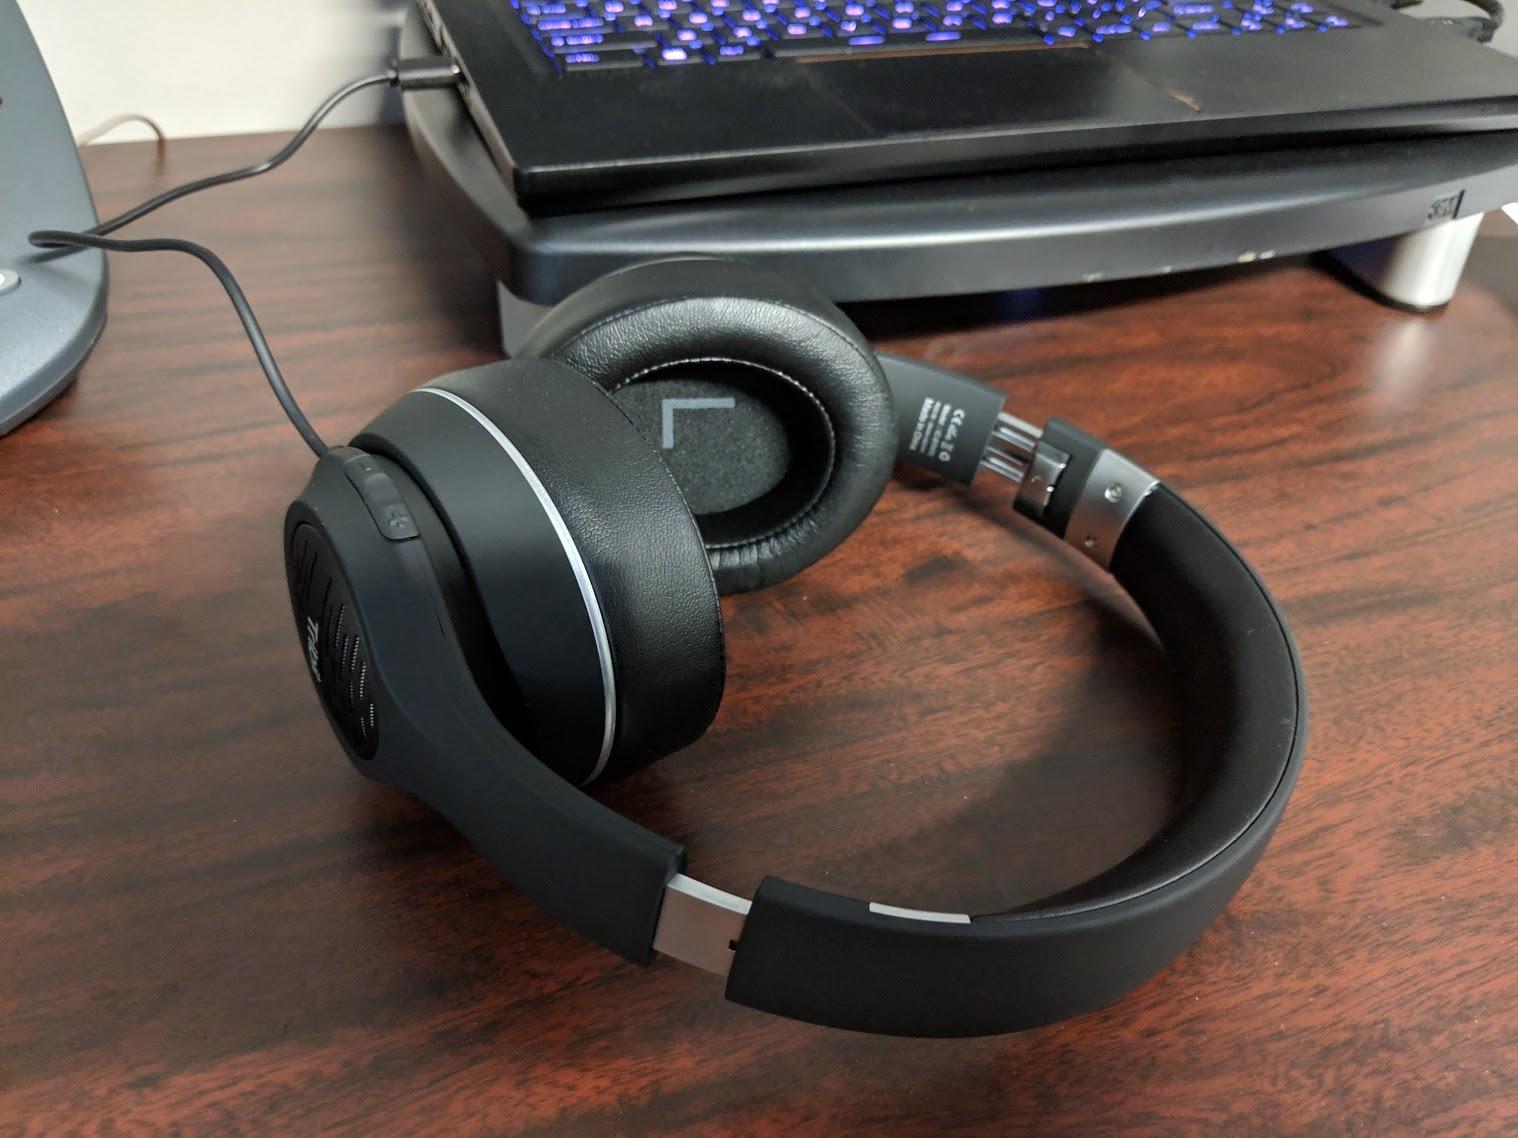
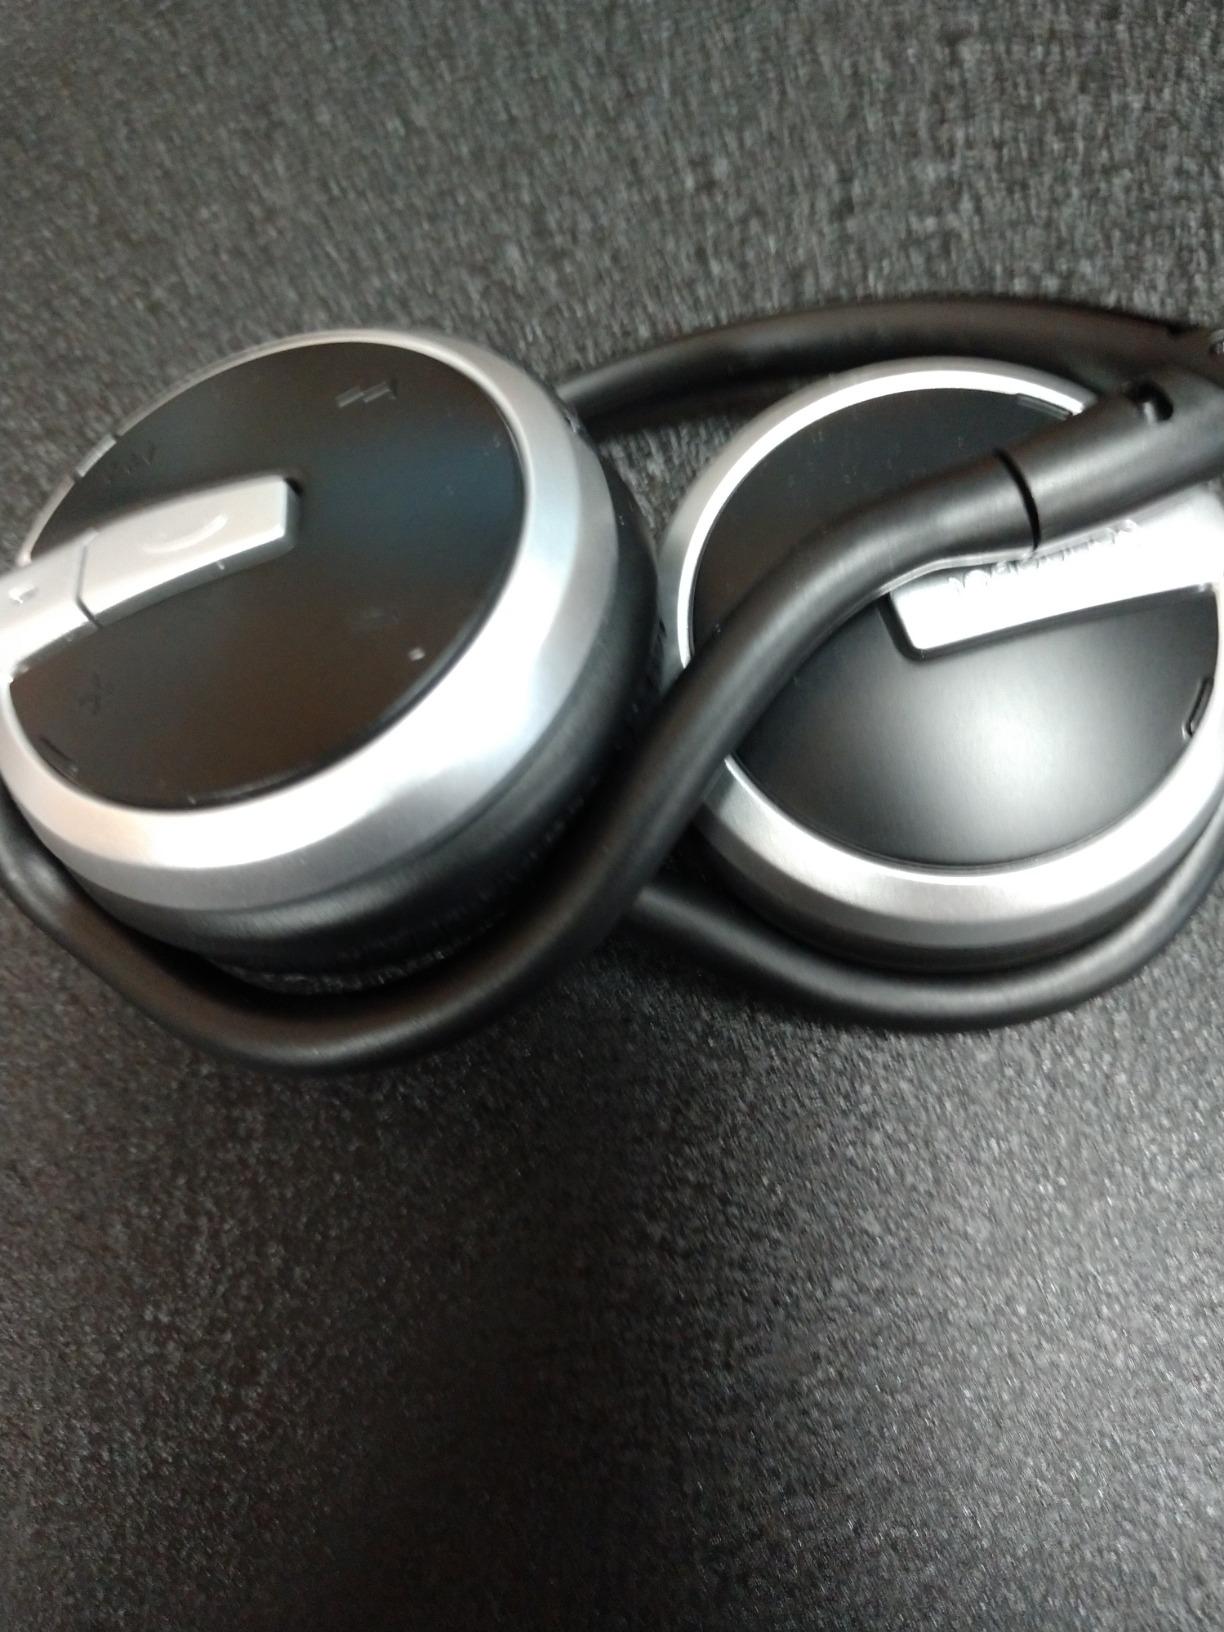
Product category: headphones
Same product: no